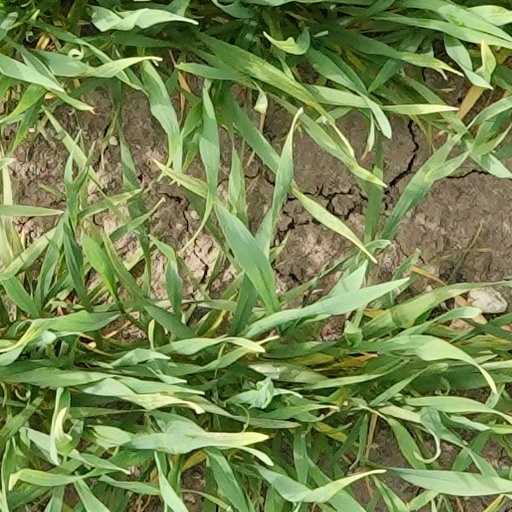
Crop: wheat